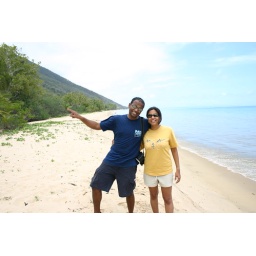
Deserted beach by the road somewhere north of Cairns